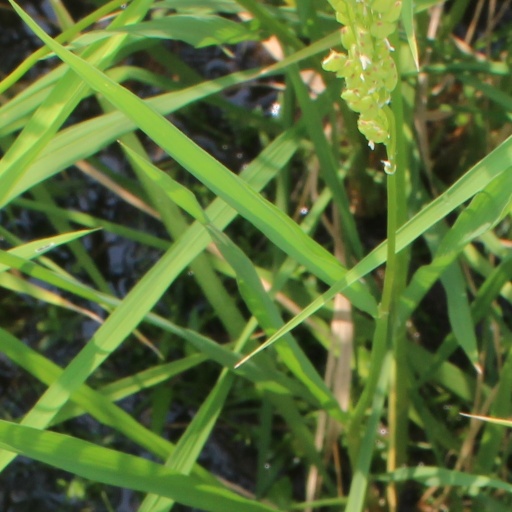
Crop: rice